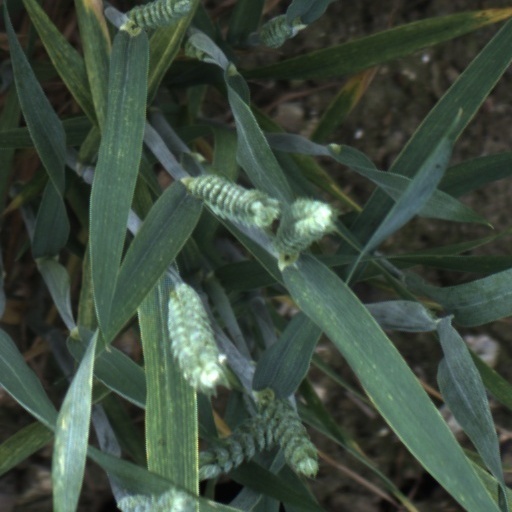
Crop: wheat